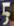
Number: 5